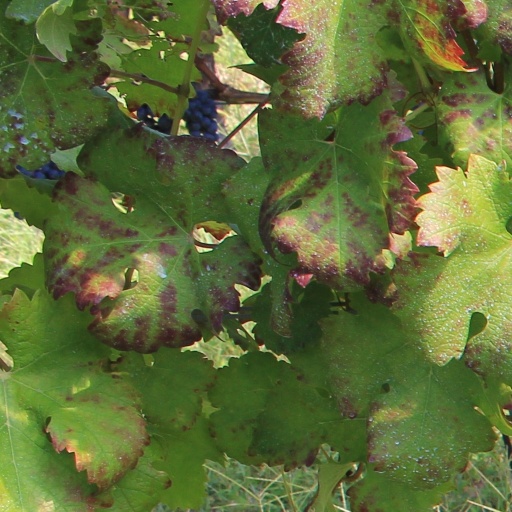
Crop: grape